Jan Wright

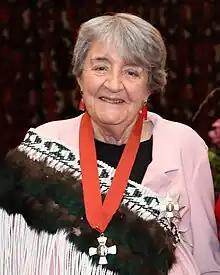
Wright in 2023

Dame Janice Claire Wright was New Zealand's third Parliamentary Commissioner for the Environment. She was sworn in as Parliamentary Commissioner for the Environment for a five-year term on 5 March 2007, and was reappointed for a further five years in 2012.